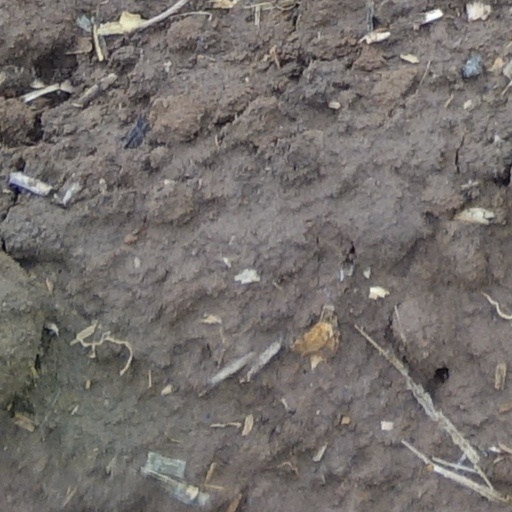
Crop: wheat